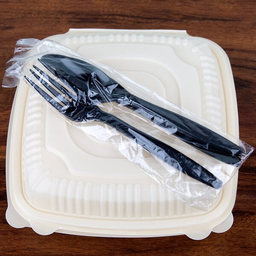
Label: plastic